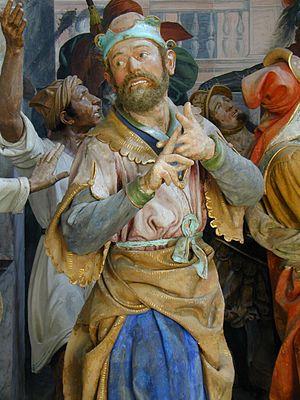
Le Mont Sacré de Varallo est, par sa construction, le plus ancien de tous les Monts Sacrés italiens et étrangers. Il est situé à Varallo Sesia en Piémont. Sa fondation remonte à 1491 et c’est le moine Bernardo Caimi de l’Ordre des Observantins de San Francesco qui est à son origine.